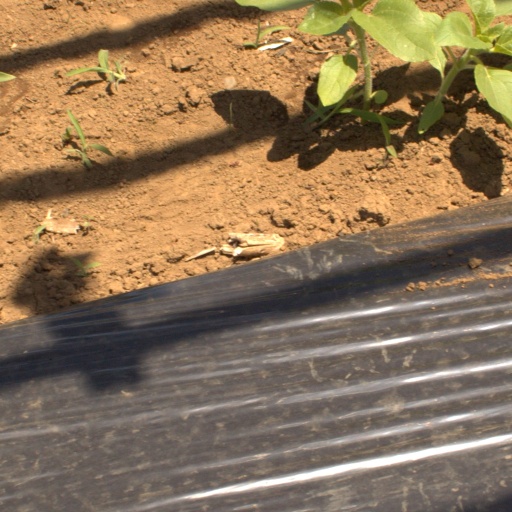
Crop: Jerusalem artichoke